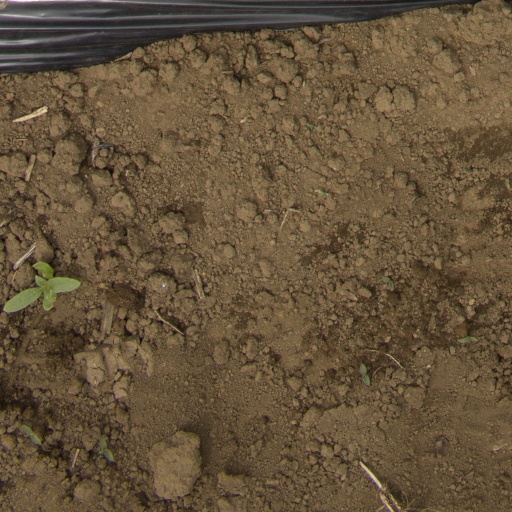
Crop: Jerusalem artichoke